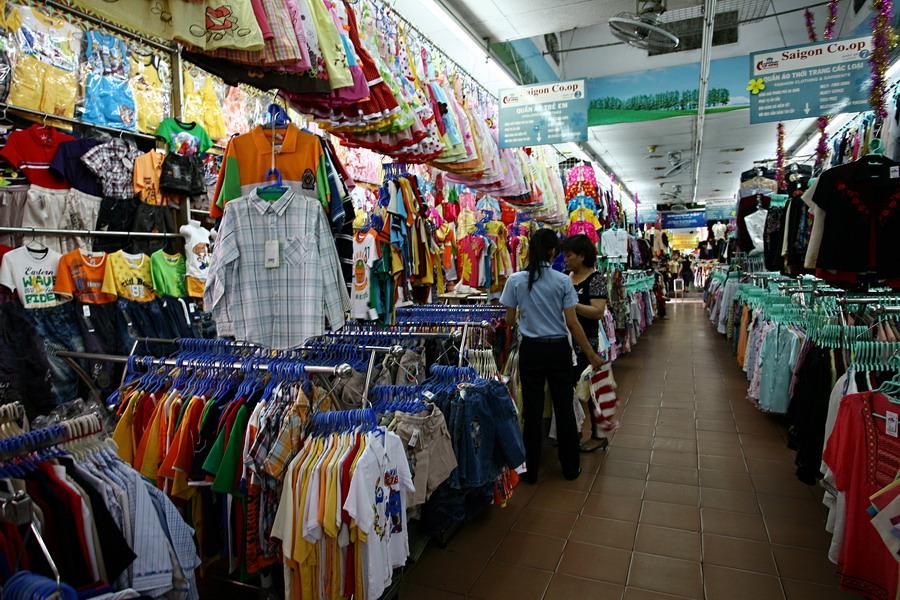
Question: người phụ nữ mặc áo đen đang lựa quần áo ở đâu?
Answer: ở khu vực bán quần áo trong một khu chợ